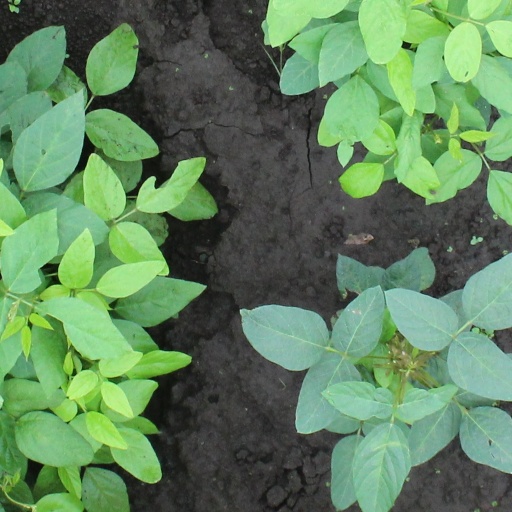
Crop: soybean